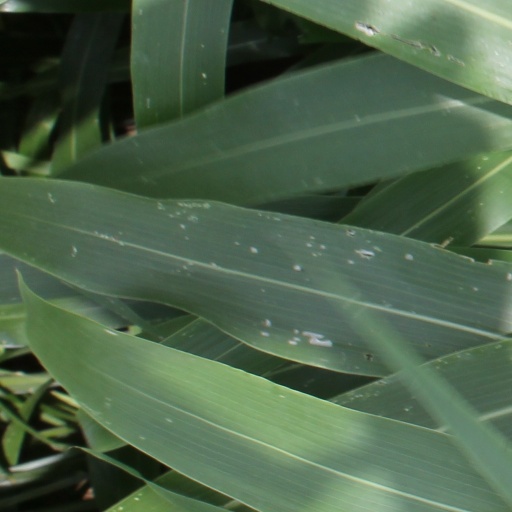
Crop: sorghum